Great Northern and Great Eastern Joint Railway

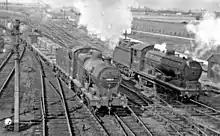
Goods trains at Whitemoor Junction

On the opening throughout of the Joint Line, the Great Eastern Railway ran special racegoers' trains to Doncaster for the St Leger, including one from . The GNR had not anticipated this in the first year. When the GER publicised their intention to run a special from Liverpool Street to Doncaster for the Doncaster Cup on the following Friday in addition, the GNR felt obliged to run a special of its own from , something it did not customarily do. In fact the Friday services were poorly patronised: 12 persons used the GNR train, and six the GER train.